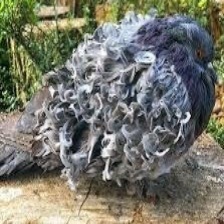
Species: FRILL BACK PIGEON
Scientific name: COLUMBA LIVIA DOMESTICA